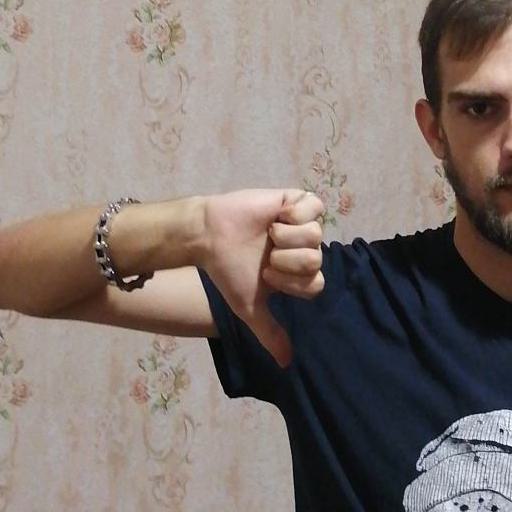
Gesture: dislike